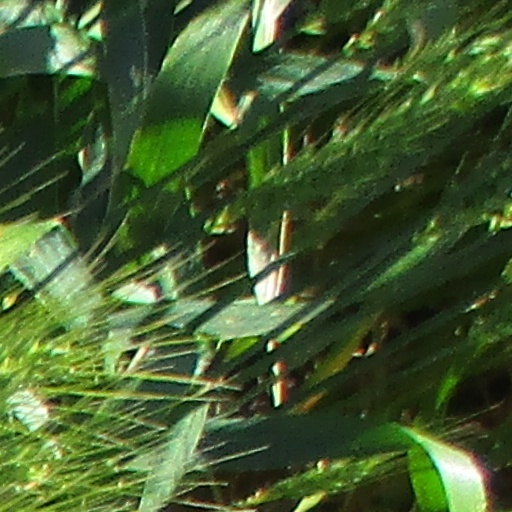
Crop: wheat